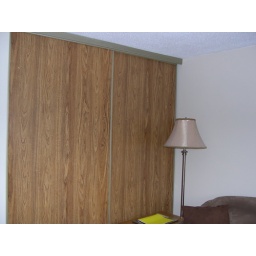
Large sliding doors to closet in second bedroom